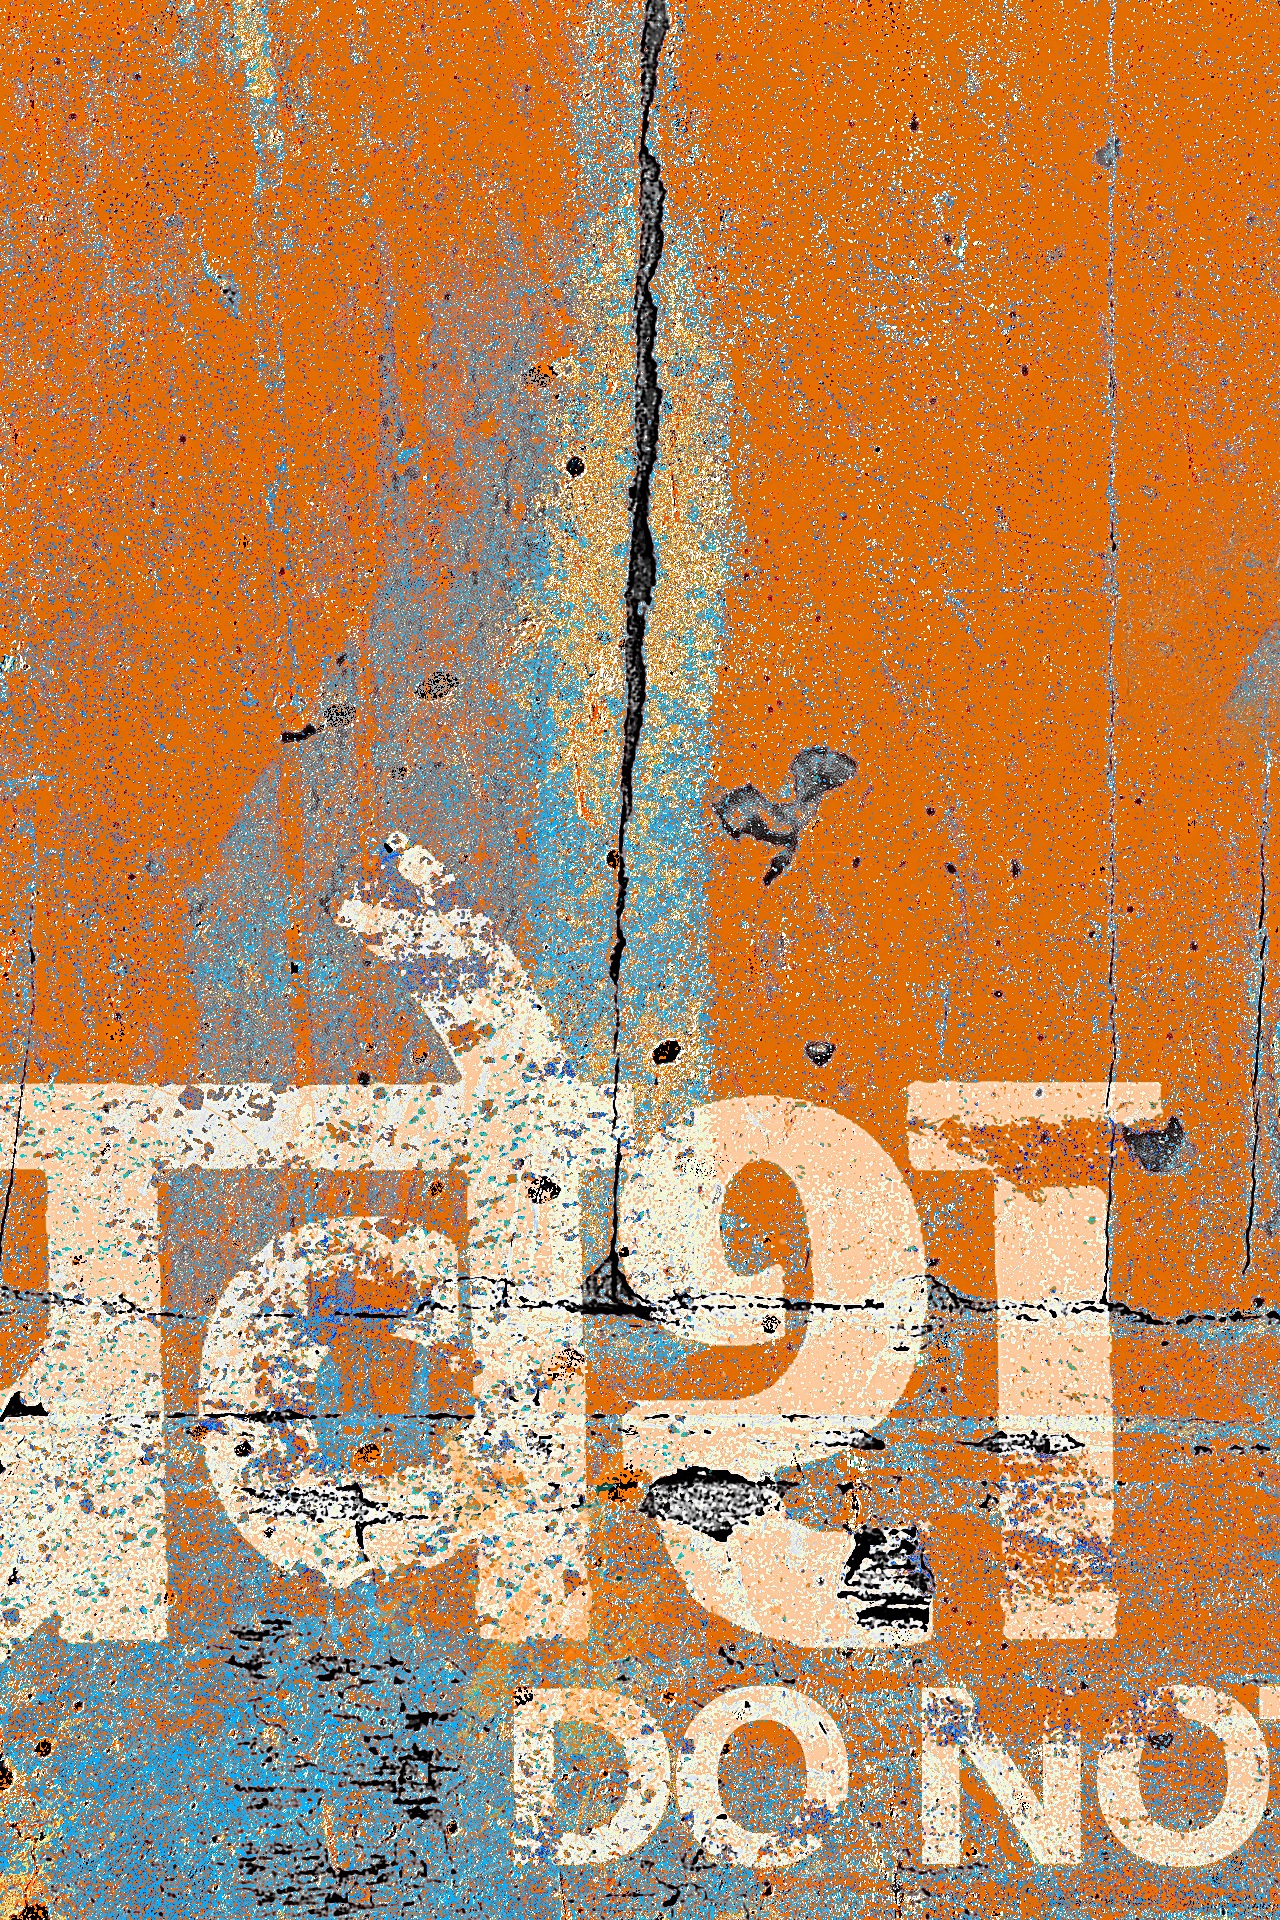
grungy, abstract, texture, wall, paint, grunge, brick, material, painting, peeling paint, weathered, art, background, aging, spray paint, metallic, aged, modern art, impressionist, hindi, acrylic paint